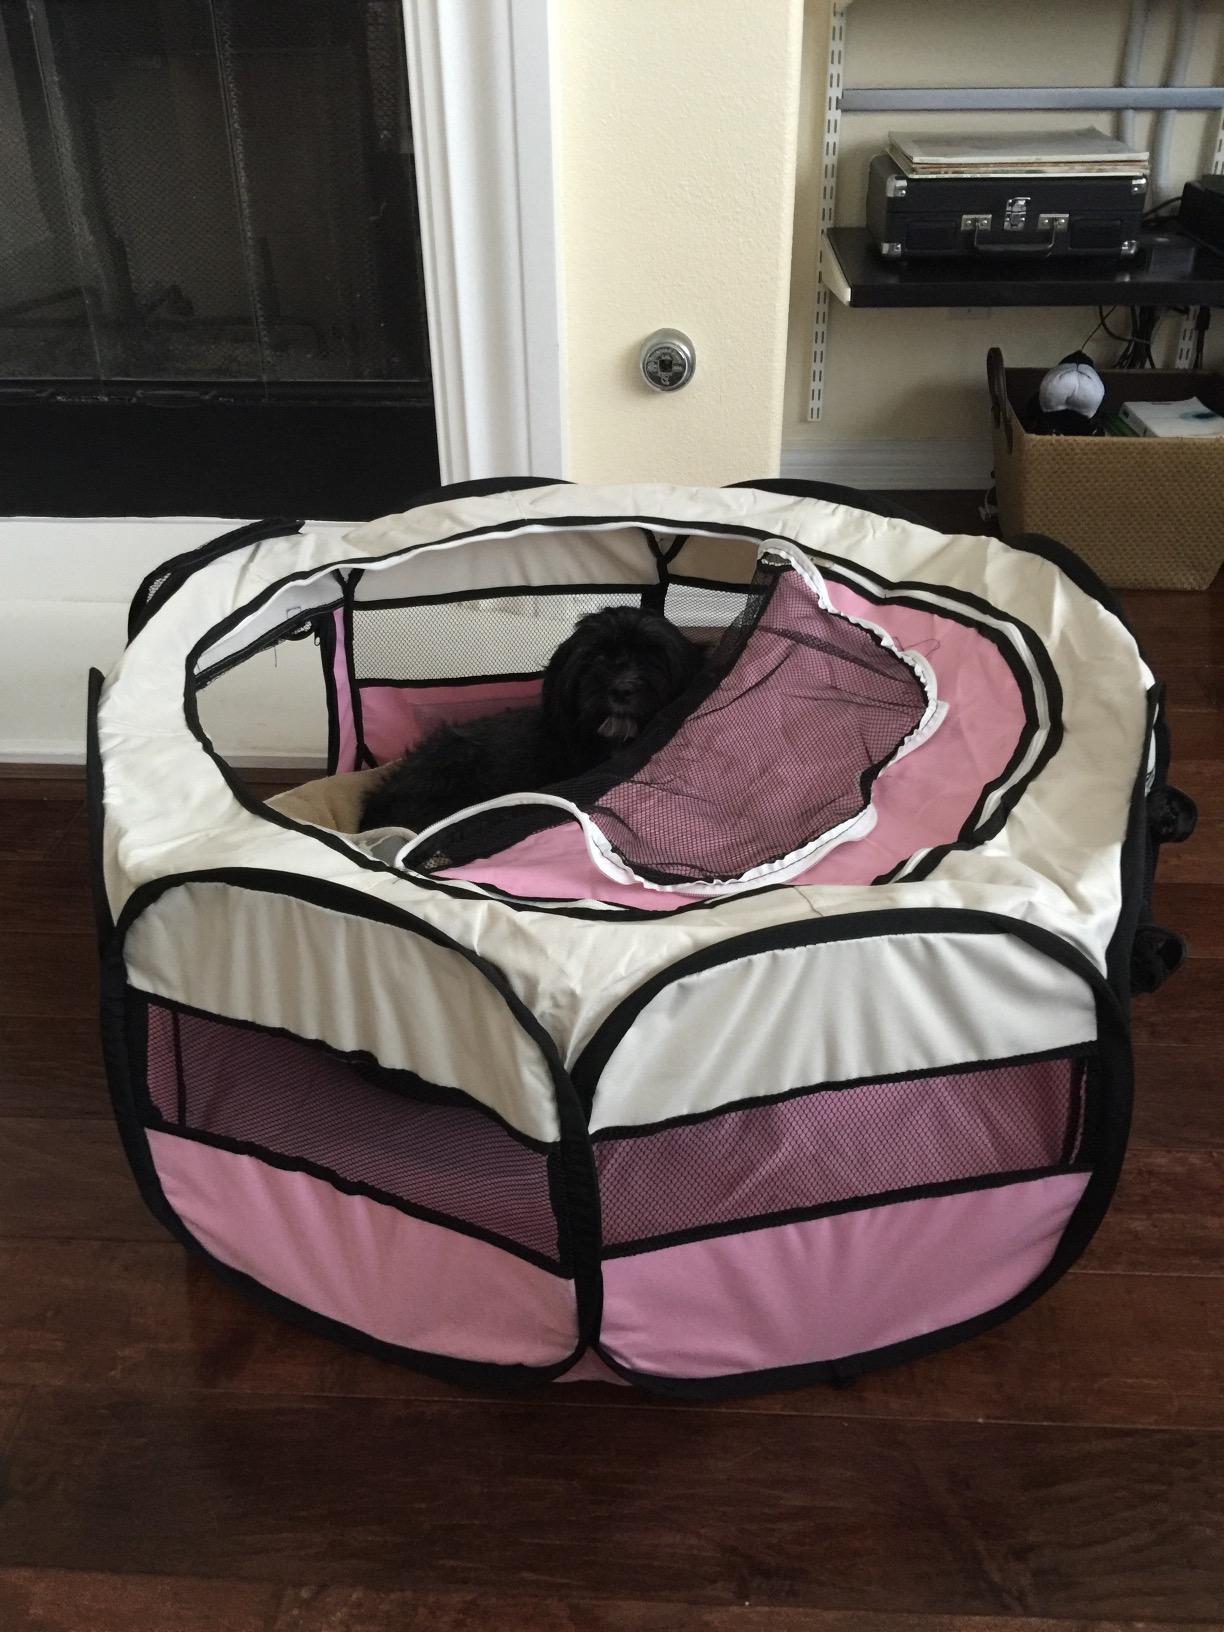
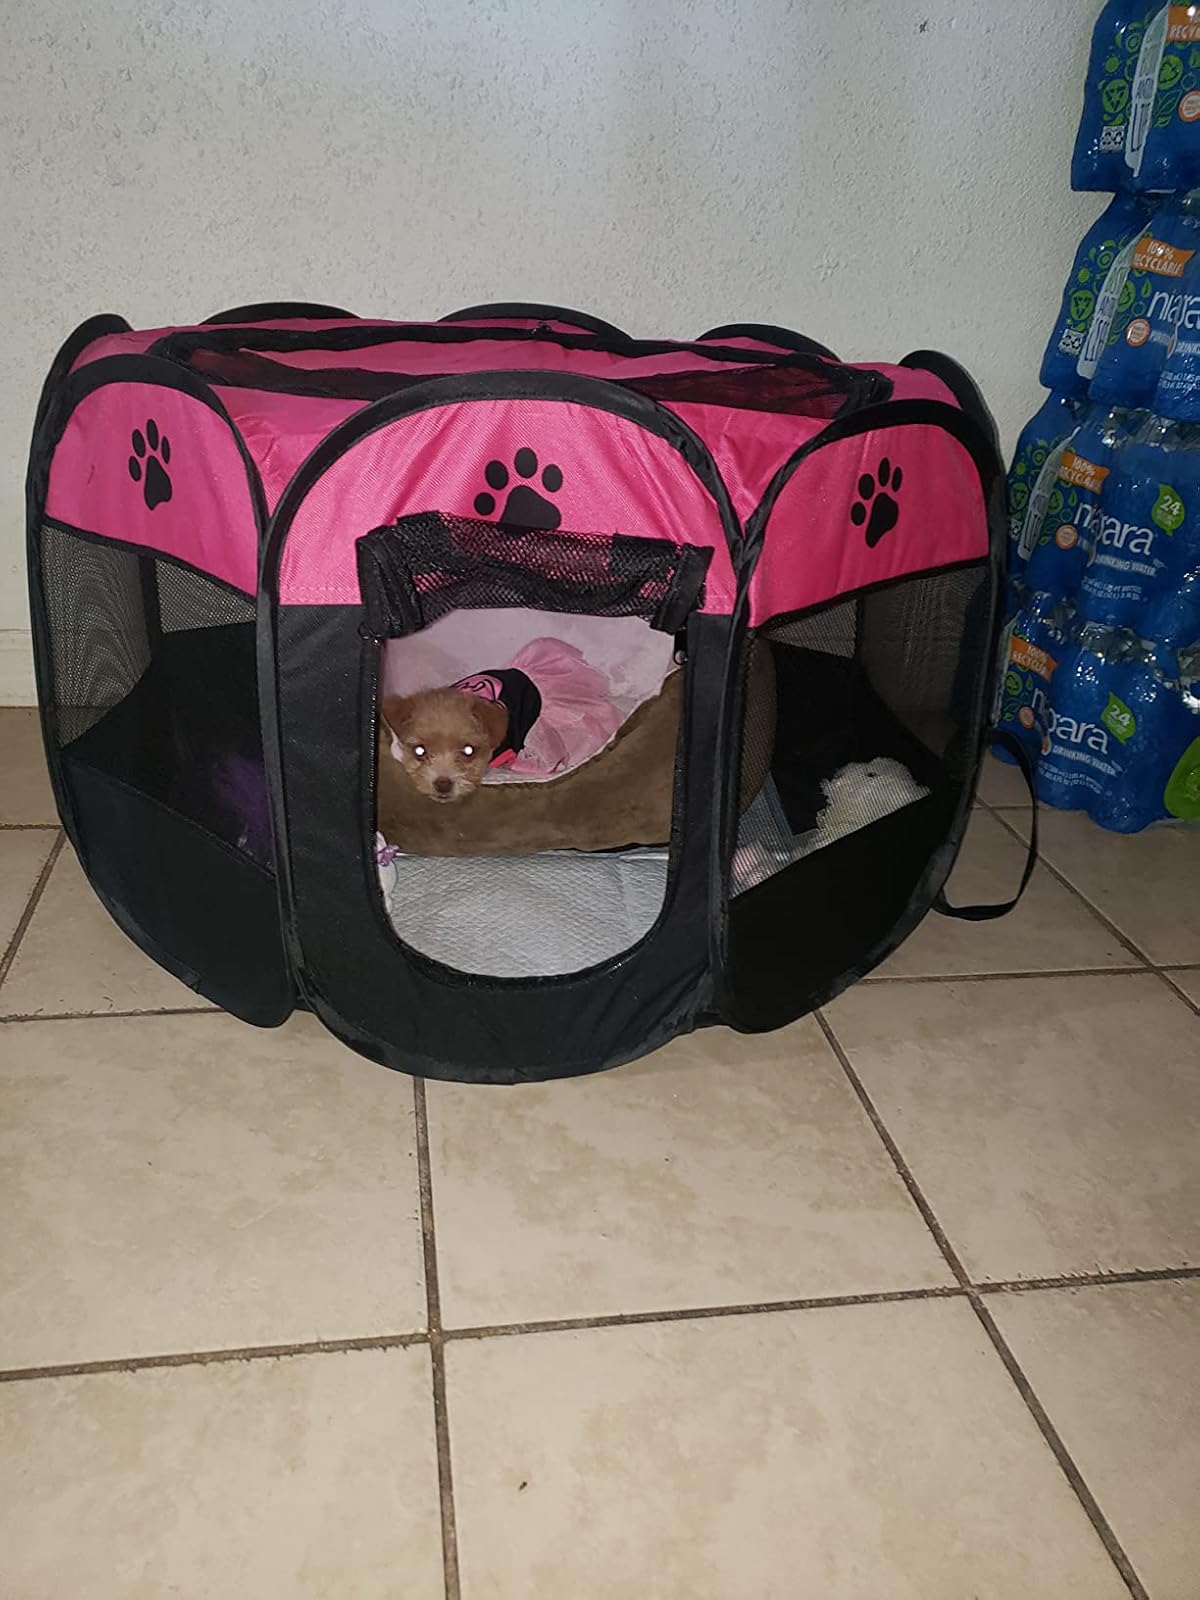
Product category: items_kennel
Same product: no